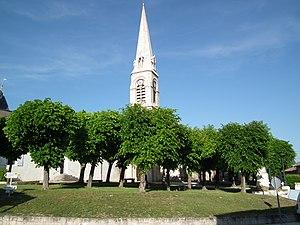
L'église Saint-Etienne de Mortagne-sur-Gironde
Cet article recense une partie des monuments historiques de la Charente-Maritime, en France.
Les églises de la Charente-Maritime présentent une grande diversité, d'une commune à une autre, et se distinguent par des styles et des périodes de construction différentes. De nombreux édifices témoignent cependant de l'épanouissement, aux XIᵉ et XIIᵉ siècles d'une forme d'art roman spécifique, appelée art roman saintongeais, caractérisée par une simplicité des formes et un décor sculpté, souvent très riche.